Chengdu Academy of Governance station

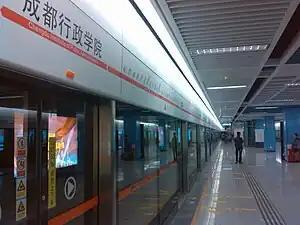

Chengdu Academy of Governance is a station on Line 2 of the Chengdu Metro in China. It previously served as the eastern terminus for Line 2 until 2014.